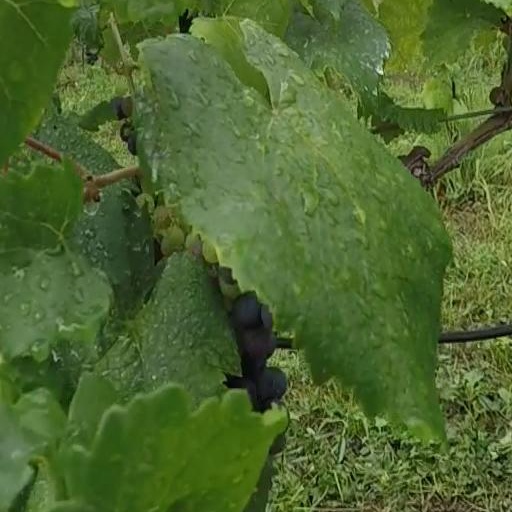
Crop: grape